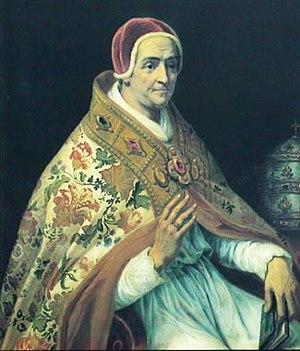
Portrait du pape Clément VIIБългарски: Поререт на папа Климент VII中文（繁體）‎: 對立教宗克勉七世的肖像畫，法國亞維農教宗宮
Le massacre de Césène, également connu sous le nom de sac des Bretons, est un épisode de la guerre des Huit Saints survenu du 1ᵉʳ au 3 février 1377.
Paul Paléologue Tagaris, né vers 1320 ou 1340 et mort après 1394, était un moine grec byzantin et un imposteur. Même s'il descendait de la famille Tagaris, Paul prétendait avoir également un lien avec la dynastie des Paléologues qui régnait sur l'Empire byzantin à cette époque. Adolescent, il fuit son mariage et devint moine. Mais ses pratiques frauduleuses l'impliquèrent dans un scandale. Fuyant Constantinople, il voyagea beaucoup, de la Palestine à la Perse et au royaume de Géorgie et, finalement, via l'Ukraine et le royaume de Hongrie, vers le royaume germanique d'Italie, la Grèce latine, le royaume de Chypre et le royaume de France.
La Papauté d’Avignon désigne la résidence du pape en Avignon.